Evren Çağıran

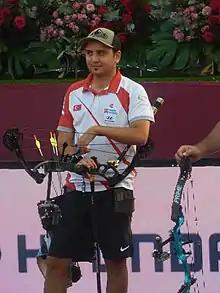
World Cup Final in Moscow (2019)

Evren Çağıran (born 14 February 1993) is a Turkish male compound archer and part of the national team.